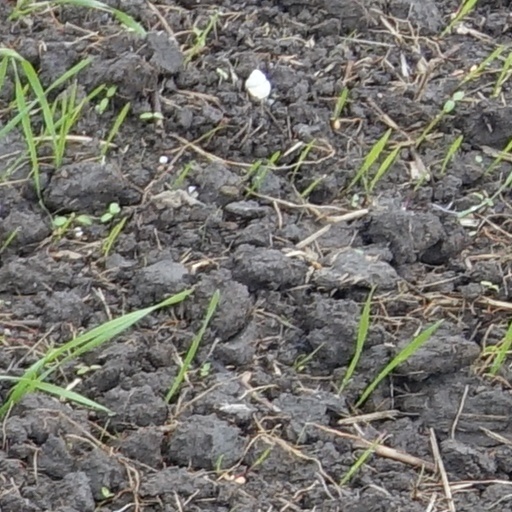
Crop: wheat